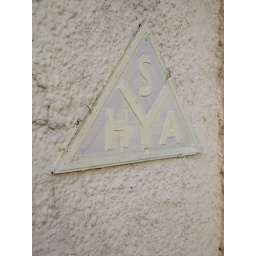
Old sign on the wall of the now-independent youth hostel in Helmsdale.